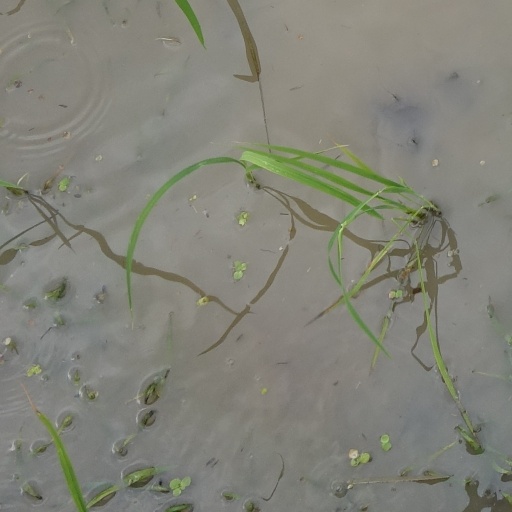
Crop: rice